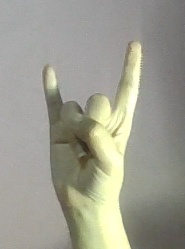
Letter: la